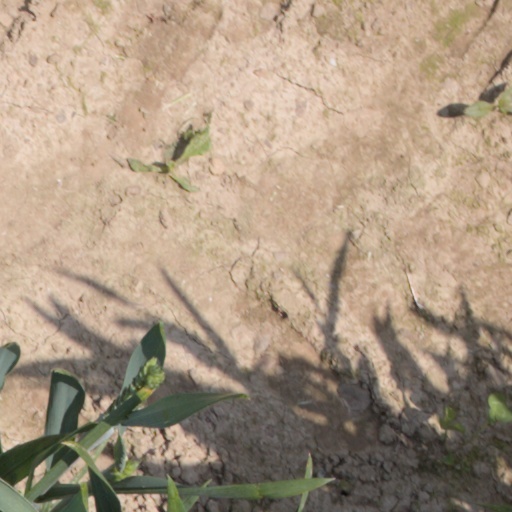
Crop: wheat